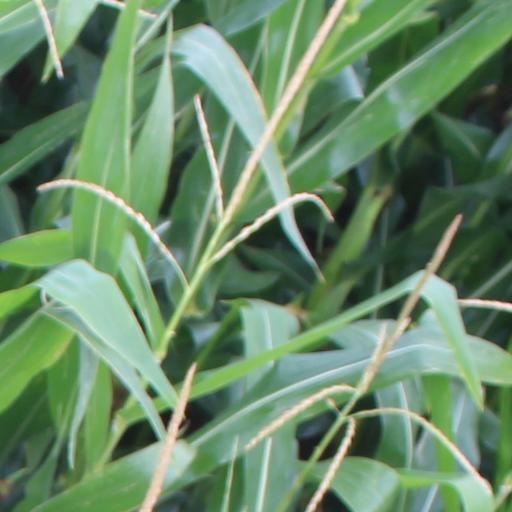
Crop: maize; corn